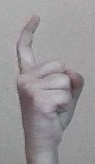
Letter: ra